York St John University

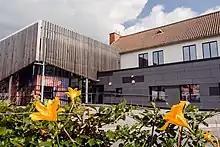
Students' Union

The university's main sports facilities are at the Sports Park on Haxby Road, one mile from the city centre. The university acquired the site in 2012. A multi-million-pound redevelopment included the creation of a 3G pitch for football and rugby league. The facilities at the site also include grass pitches, outdoor tennis courts, sprint track, sports barn and strength and conditioning suites.